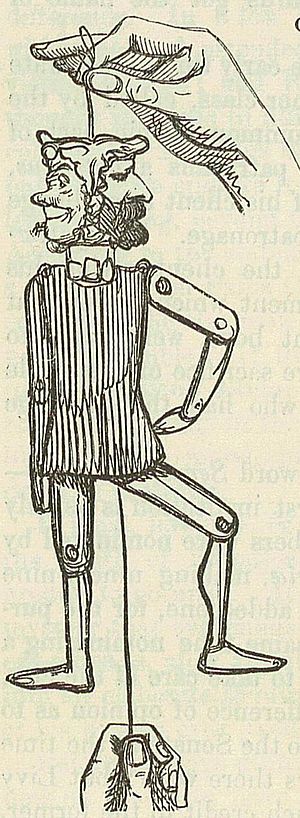
Sprællemand
Sprællemand
En sprællemand er en træ- eller papfigur, der spræller, når der trækkes i en snor. Sprællemanden menes at være en del af julepynten fra omkring 1850. I den danske litograf og forlægger Alfred Jacobsens ”Danske Billeder” fra 1886 findes på et af hans over 300 forskellige billedark også en sprællemand, som er en af de ældste danske sprællemænd, som vi har kendskab til.